Ernie Banks

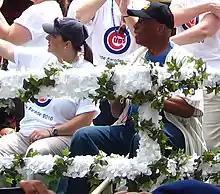
Banks and Cubs co-owner Laura Ricketts on the float representing the Cubs organization at the 2010 Chicago Pride Parade

In 1969, Banks had been appointed to the Chicago Transit Board (the Chicago Transit Authority's governing and administrative body) by the governor of Illinois. He would continue to serve on the board until 1981.